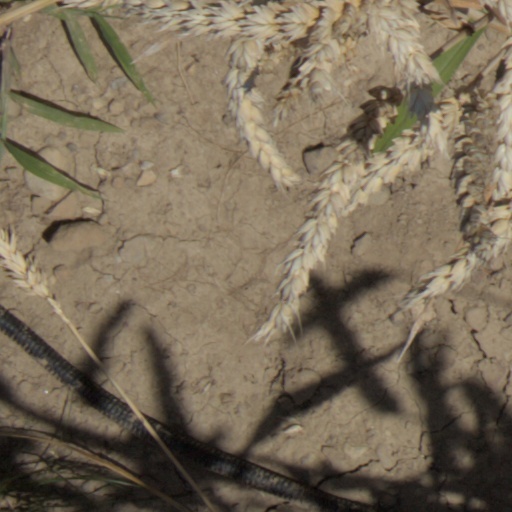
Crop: wheat